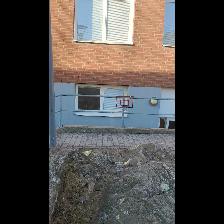
Label: NonHuman